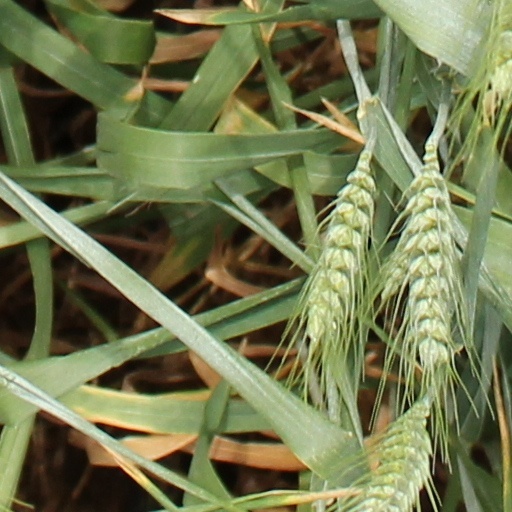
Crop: wheat